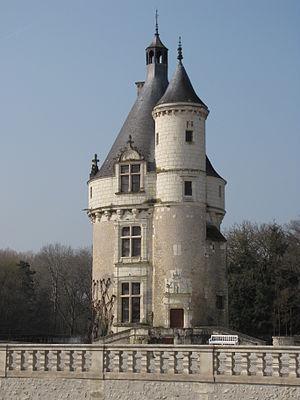
Tour des Marques Châteaux de Chenonceau